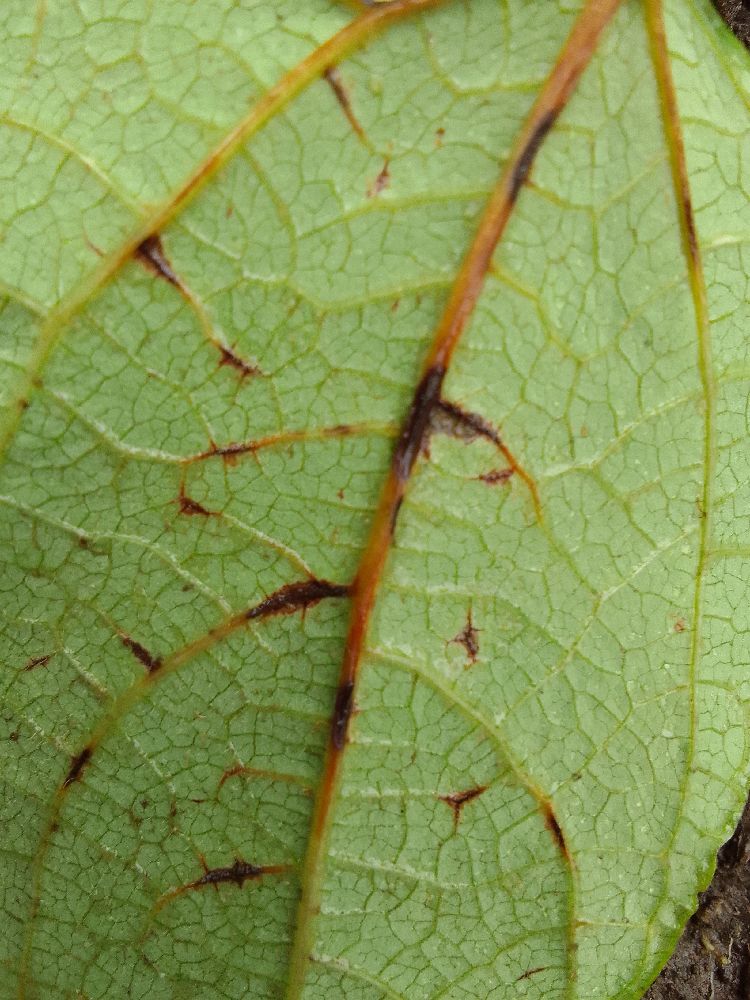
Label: anthracnose